Miracle in Bosnia

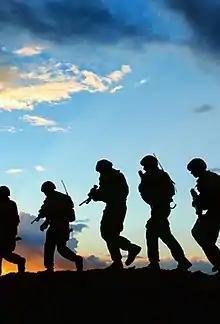
Film poster

Miracle in Bosnia (Bosnian: "Čudo u Bosni") is a 1995 Bosnian documentary film directed by Dino Mustafić and Danis Tanović, written by Zlatko Topčić, produced by Edin Lonić and Smail Tokić.